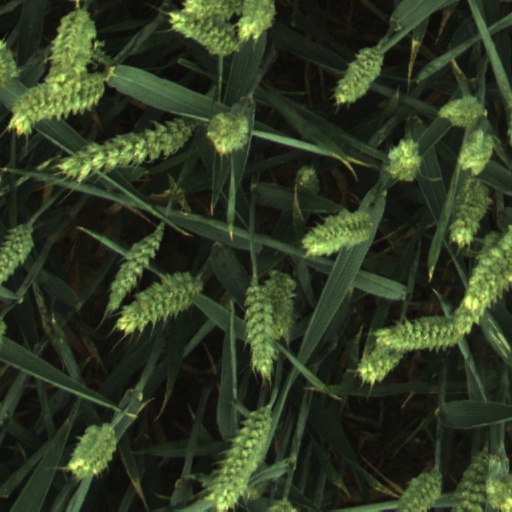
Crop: wheat